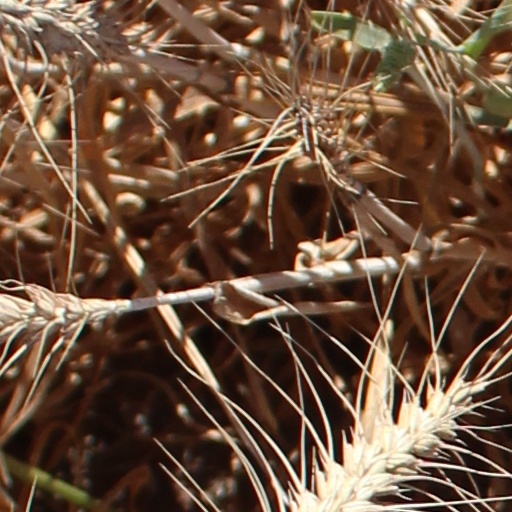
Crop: wheat